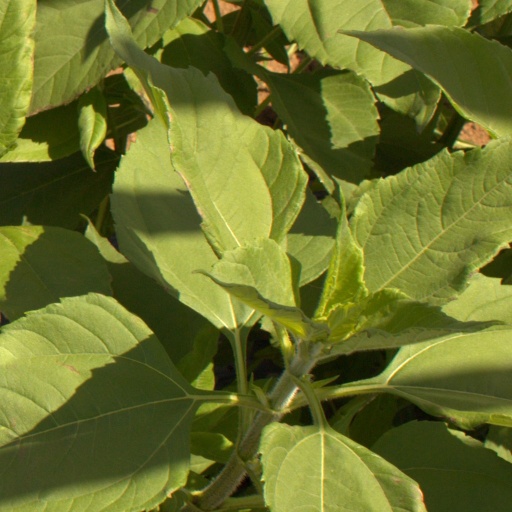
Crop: Jerusalem artichoke